Niedermayer–Hentig Expedition

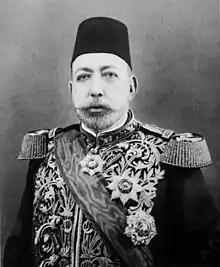
Mehmed V, the Sultan of Turkey, was then regarded as the Caliph by a substantial part of the Islamic world.

The mission failed in its main task of rallying Afghanistan, under Emir Habibullah Khan, to the German and Turkish war effort, but it influenced other major events. In Afghanistan, the expedition triggered reforms and drove political turmoil that culminated in the assassination of the Emir in 1919, which in turn precipitated the Third Anglo-Afghan War. It influenced the Kalmyk Project of nascent Bolshevik Russia to propagate socialist revolution in Asia, with one goal being the overthrow of the British Raj. Other consequences included the formation of the Rowlatt Committee to investigate sedition in India as influenced by Germany and Bolshevism, and changes in the Raj's approach to the Indian independence movement immediately after World War I.